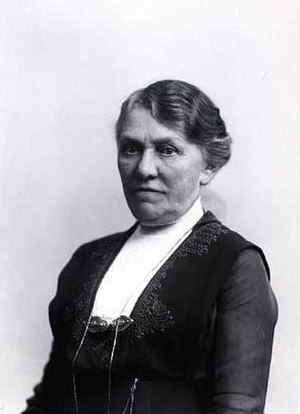
Johanne Petersen
Johanne Petersen